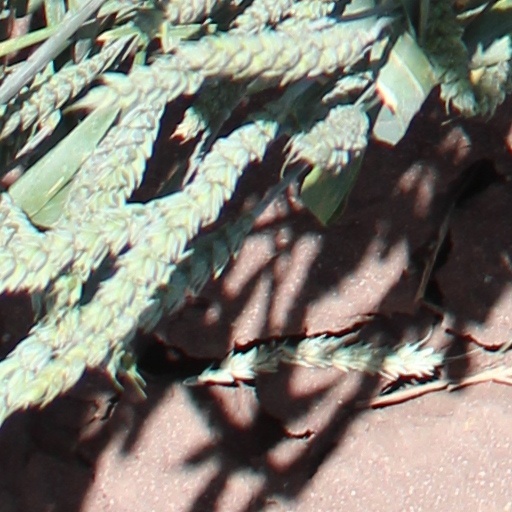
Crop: wheat